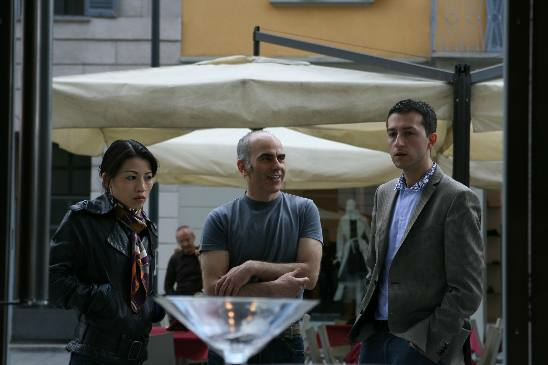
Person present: Yes